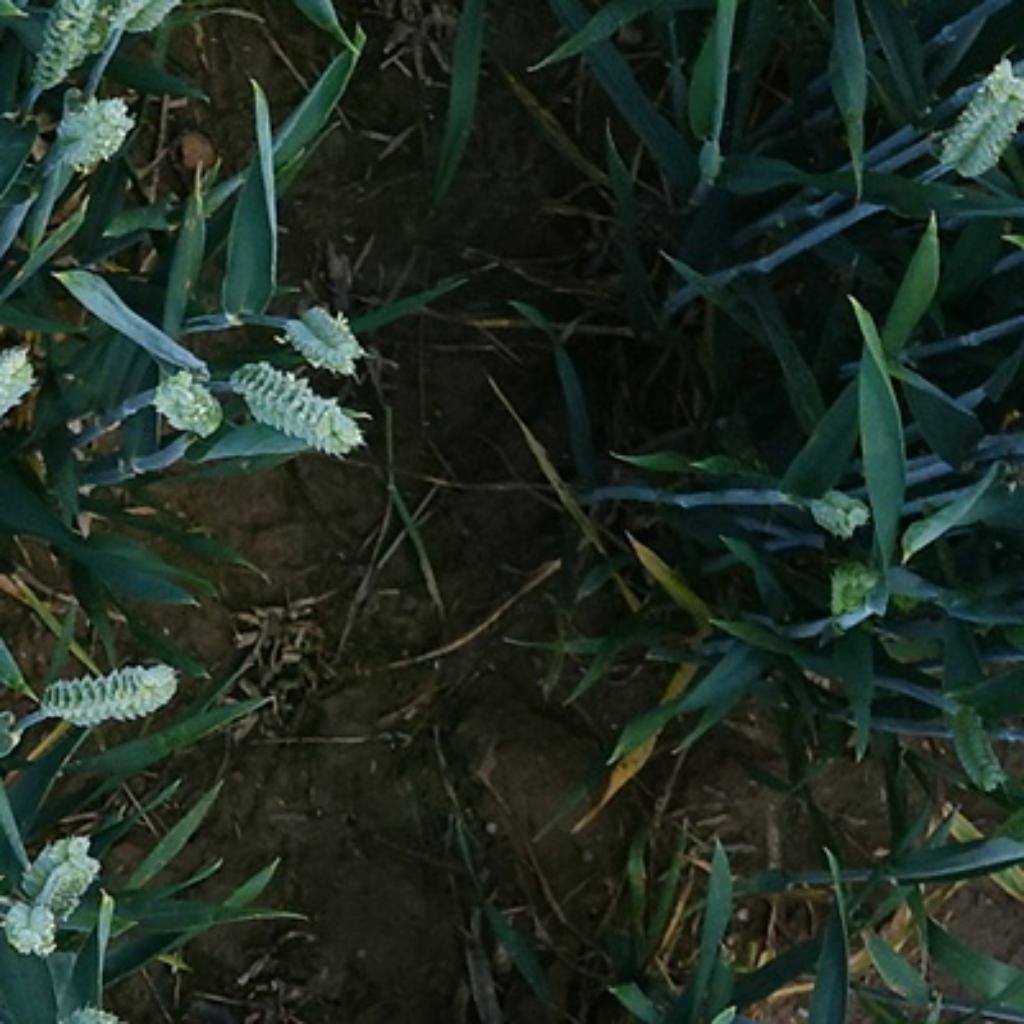
Country: France
Location: VLB
Wheat development stage: Filling